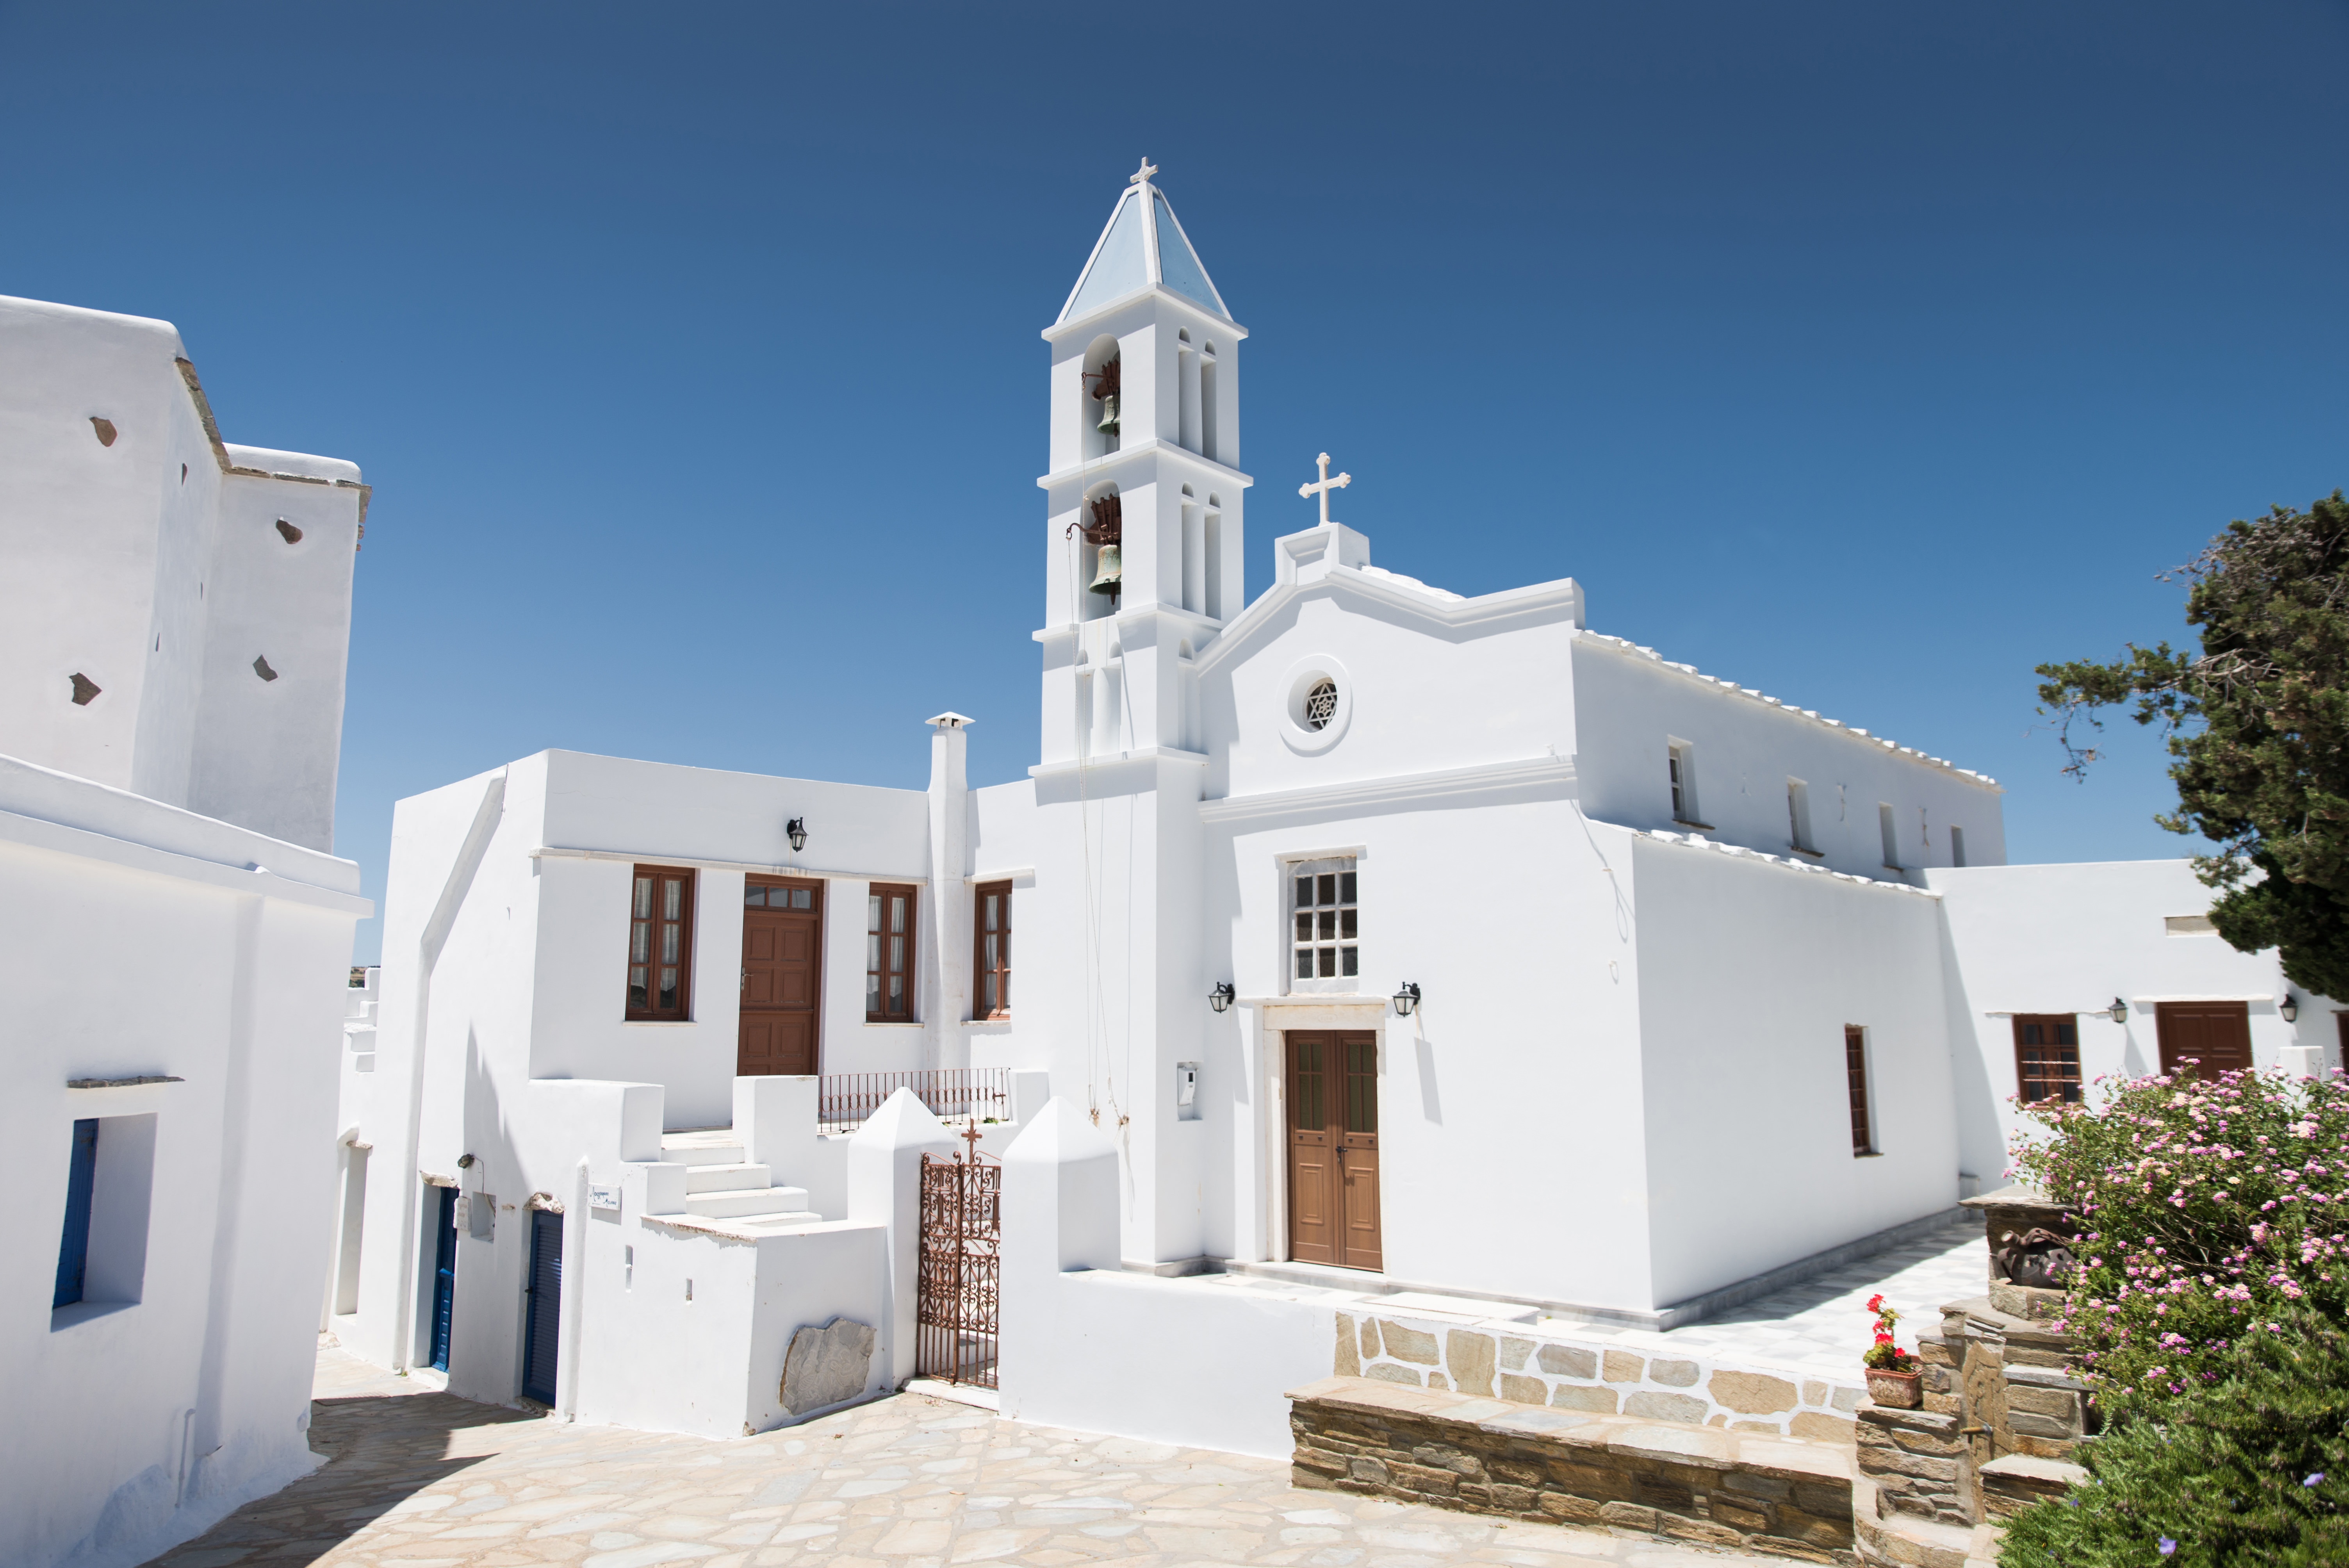
architecture, villa, house, building, home, vacation, travel, religion, facade, property, church, chapel, place of worship, whitewash, daylight, estate, traditional, spanish missions in california, stone pathway